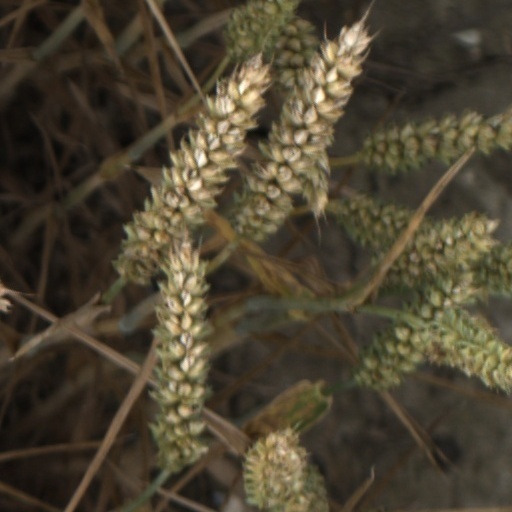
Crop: wheat